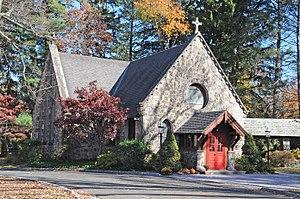
Norwood est une ville américaine située dans le comté de Bergen dans l’État du New Jersey. En 2010, sa population était de 5 711 habitants.